2021 Copa América final

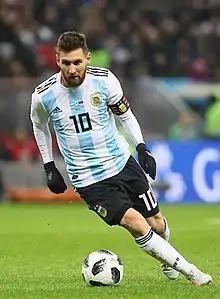
Lionel Messi scored four goals for Argentina en route to the final

Argentina was the second-most successful nation at the Copa América with 14 victories, only one behind Uruguay's all-time total of 15 titles, but had not won since 1993. The team was seeded into Group A one of the tournament's original co-hosts and was joined by Bolivia, Uruguay, Chile, Paraguay, and invitees Australia until their withdrawal. Argentina had been transitioning away from its 2010s "golden generation" in favor of a younger core, which was reflected in manager Lionel Scaloni's call-ups for La Albiceleste. The team remained led by captain Lionel Messi, along with veterans Ángel Di María and Sergio Agüero, as the last three remaining members of the 2014 World Cup team that finished as runners-up to Germany.